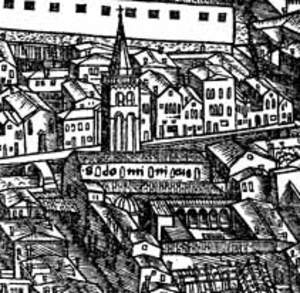
L'église San Domenico fut une église catholique de Venise, en Italie.
Cet article recense les églises de Venise, en Italie.